Alexa Newfield

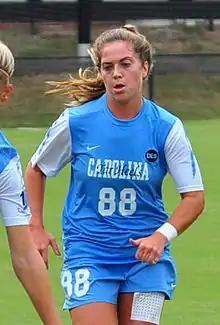
Newfield, 2015

Alexa Kennedy Newfield (born December 3, 1991) is an American retired soccer player who last played as a forward for Washington Spirit of the National Women's Soccer League (NWSL). She also played for NWSL teams Utah Royals FC and FC Kansas City.